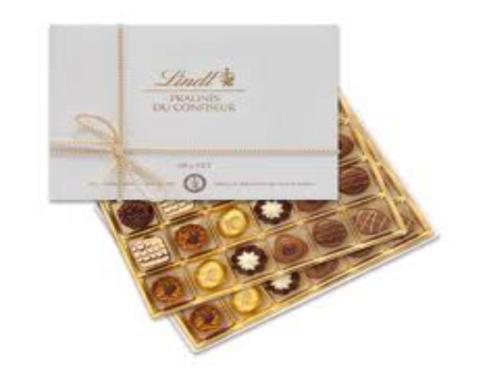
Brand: lindt
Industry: Food